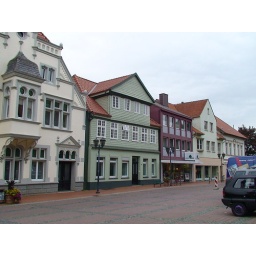
Market Place street: Titgemeyer house in green